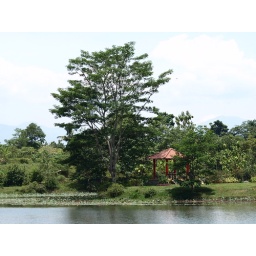
house in the lake